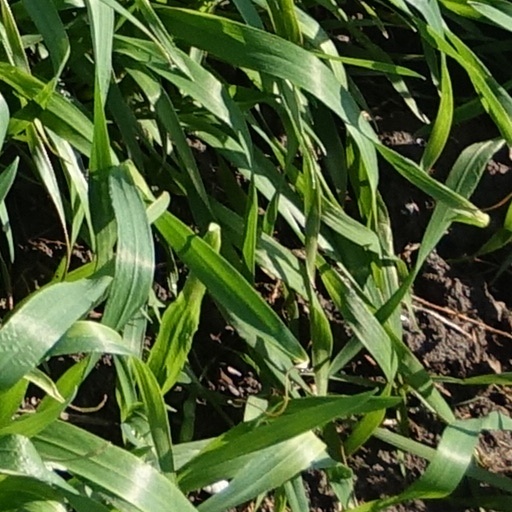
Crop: wheat